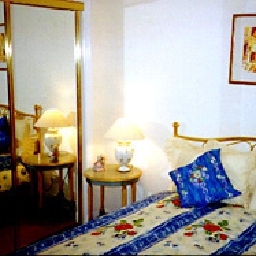
Room type: livingroom